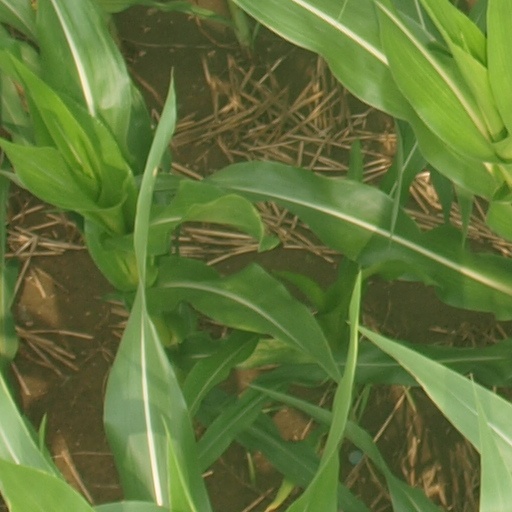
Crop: maize; corn